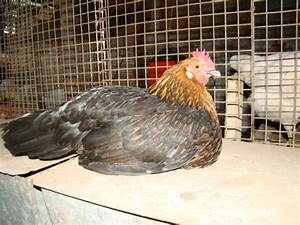
Label: gallina